List of people from Montana

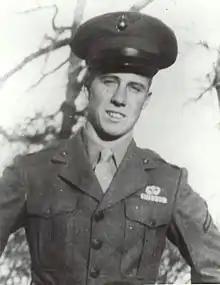
Marine PFC Donald Jack Ruhl circa 1943–1945

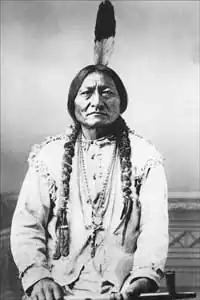
Hunkpapa Sioux leader Sitting Bull in 1885

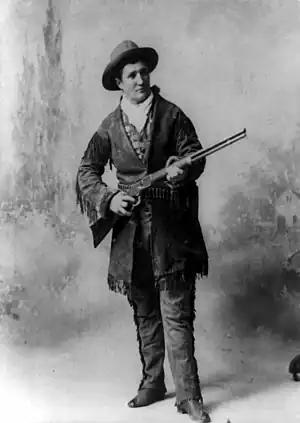
Calamity Jane in 1895

Prior to 1850, Montana was unsettled territory. Much of the state was part of a much larger Dakota Territory in 1863 and the westernmost portion of the state became part of the Oregon Territory in 1848. The territory was the realm of fur traders and Native Americans. The first European settlements were Christian missions in the western part of the state (1821). A fur trading settlement at Fort Benton on the Missouri River was established in 1847. In the 1850s, pioneers traveling along the Mormon and Oregon Trails started moving north into the Beaverhead River country establishing Montana's first cattle ranches. Gold was first discovered in Montana at Gold Creek near present day Garrison, Montana in 1852. Major gold strikes were made at Alder Gulch, Montana in 1864 spawning present day Virginia City, Montana and Bannack, Montana, the first territorial capital. In 1883 the Northern Pacific Railway completed its transcontinental route across Montana followed by the Great Northern Railway in 1893. From the first gold strikes to the beginning of the 20th century, pioneers flowed into Montana to establish mines, cattle ranches, lumber mills, banks, mercantiles, tourism, Yellowstone National Park and farms across the state. The following individuals played a prominent role in this pioneer period of Montana history.